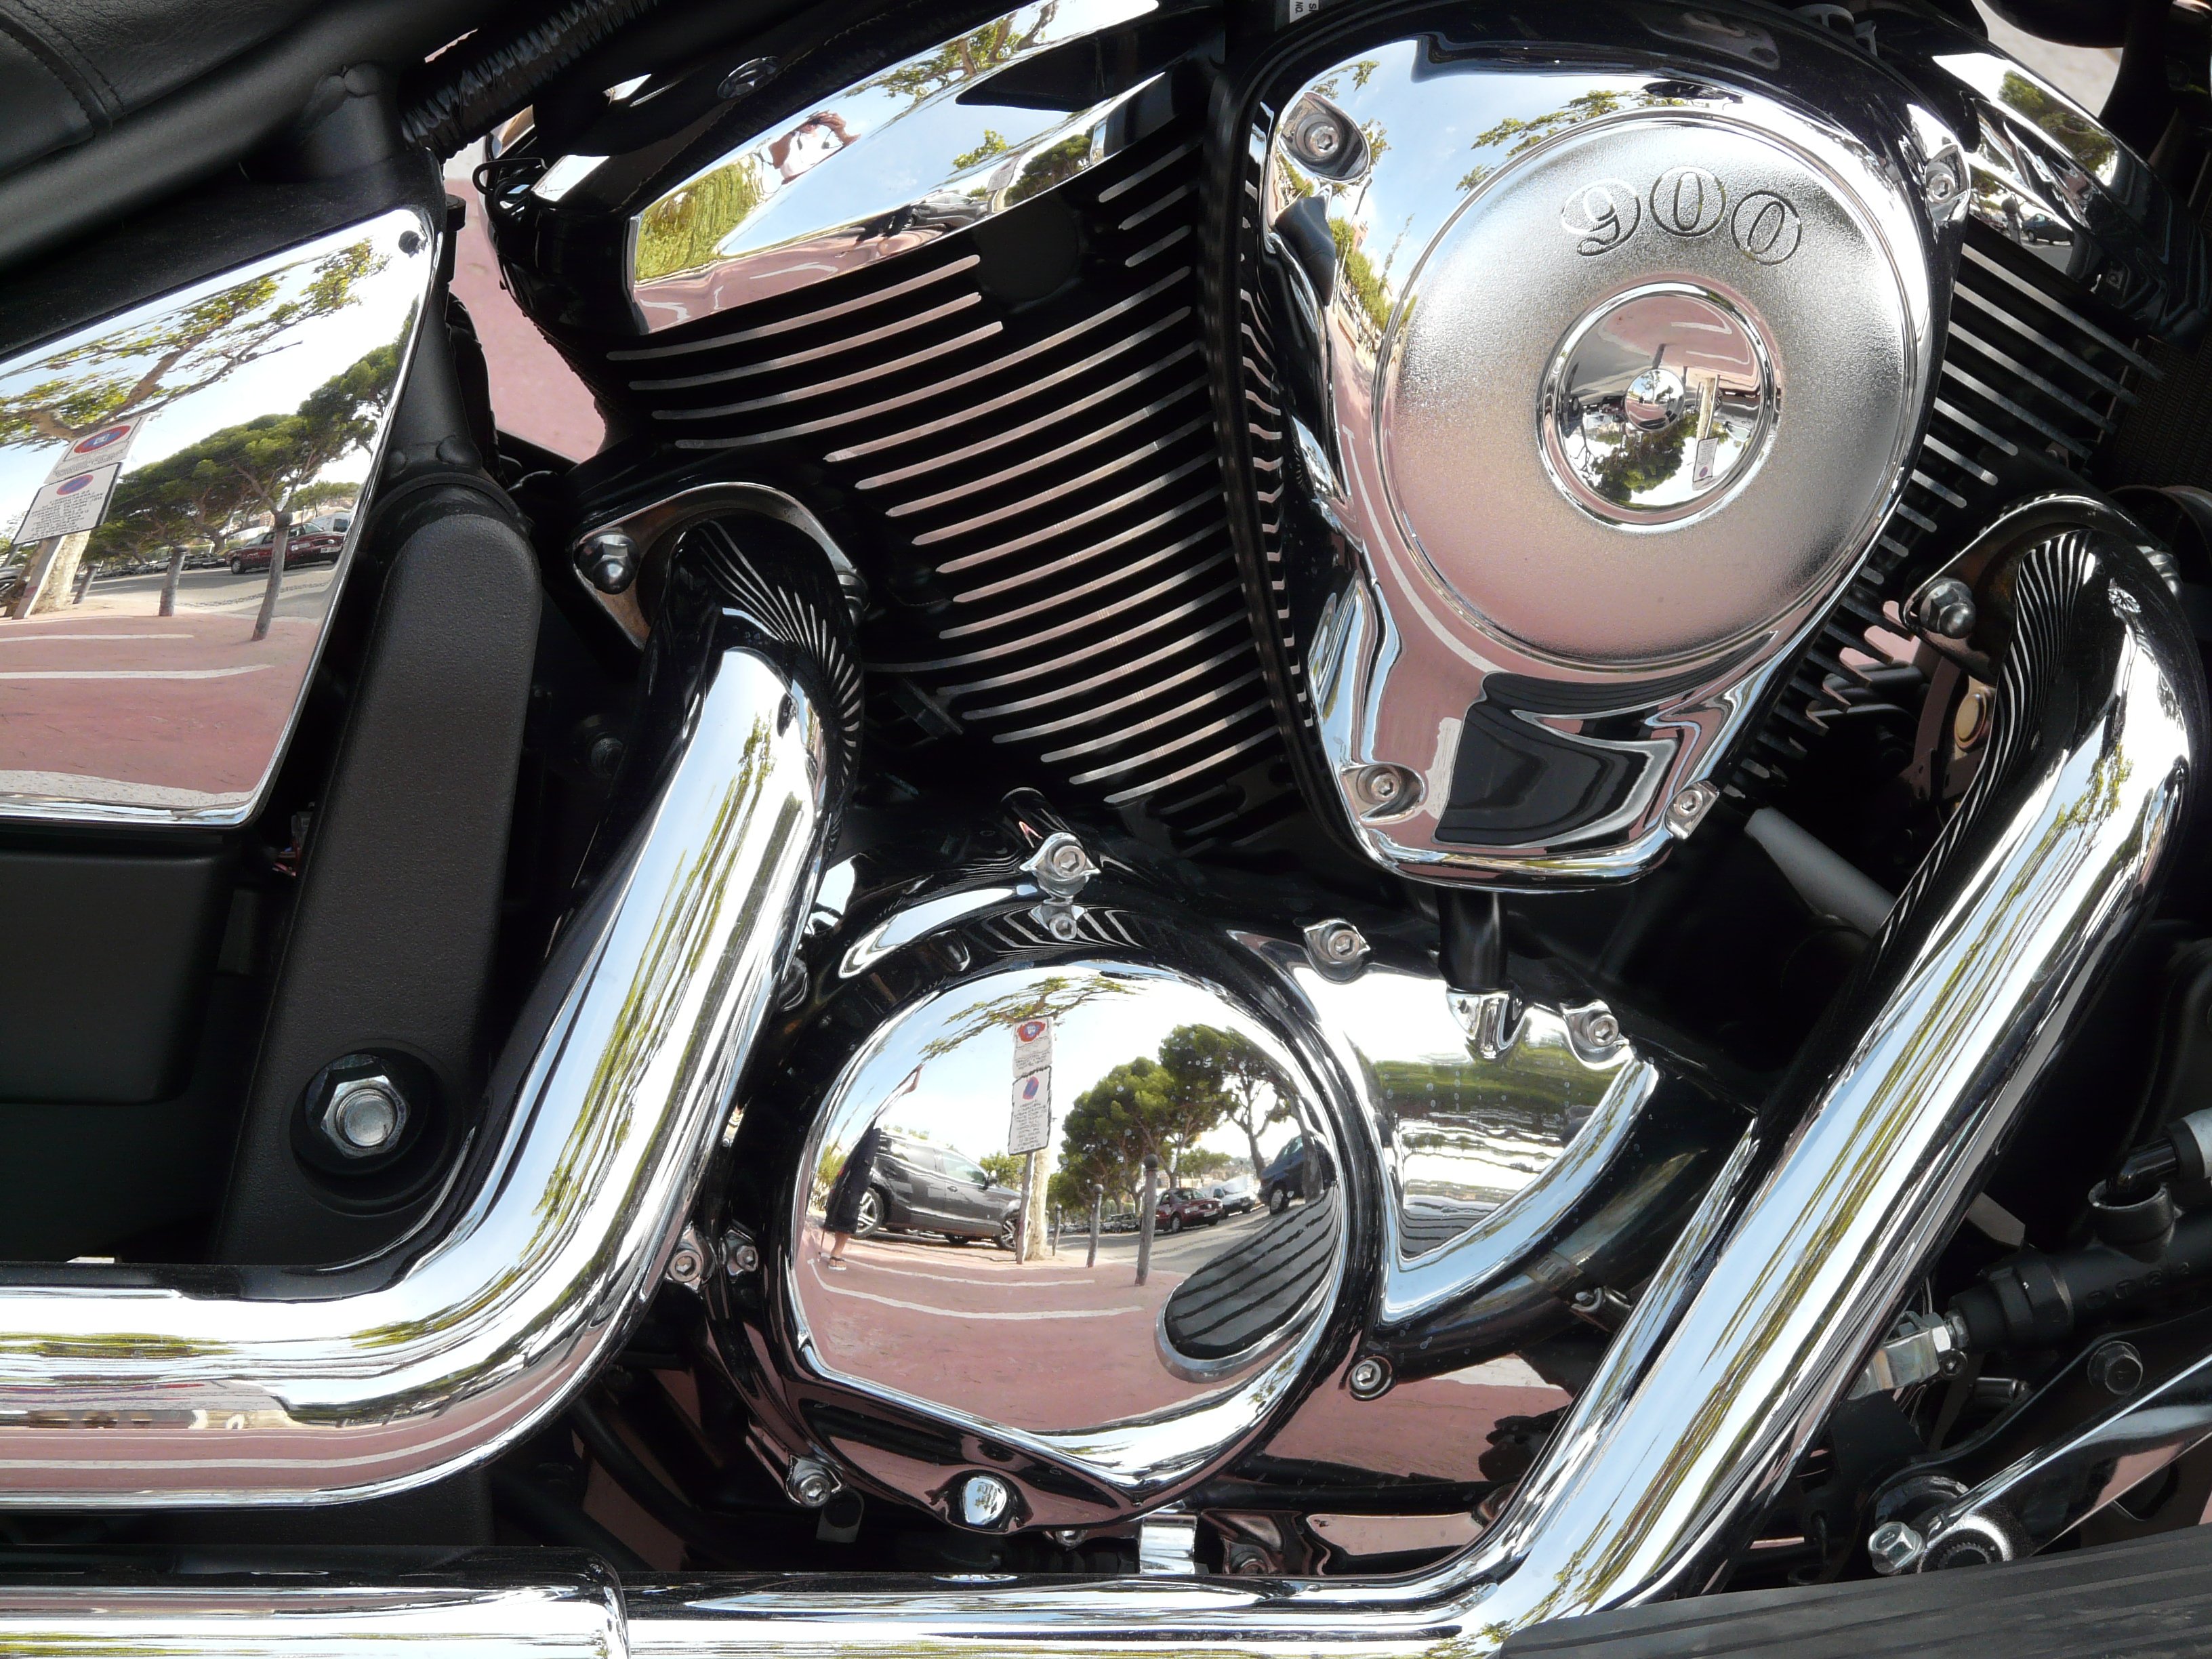
technology, car, wheel, window, vehicle, motorcycle, metal, motor vehicle, chrome, silver, engine, kawasaki, vulcan, metallic, exhaust, cruiser, auto show, land vehicle, automobile make, automotive exterior, automotive design, kawasaki vulcan 900, vulcan 900